Forni della Signoria

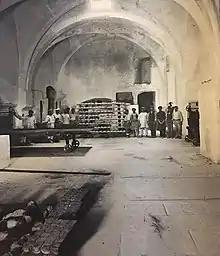
Interior of the bakery while still in use during the British period

The building was property of the Treasury of the Order, and under the responsibility of the Castellan. The building was rented, each part to different owners, however was administered by one person known as Commendatore dei Forni (Bakeries’ Commander). The owners were to sell bread at an established price. The bakery produced most of the bread for the inhabitants of Valletta and Floriana, as well as for the Order's hospital, prison, galleys and garrison.